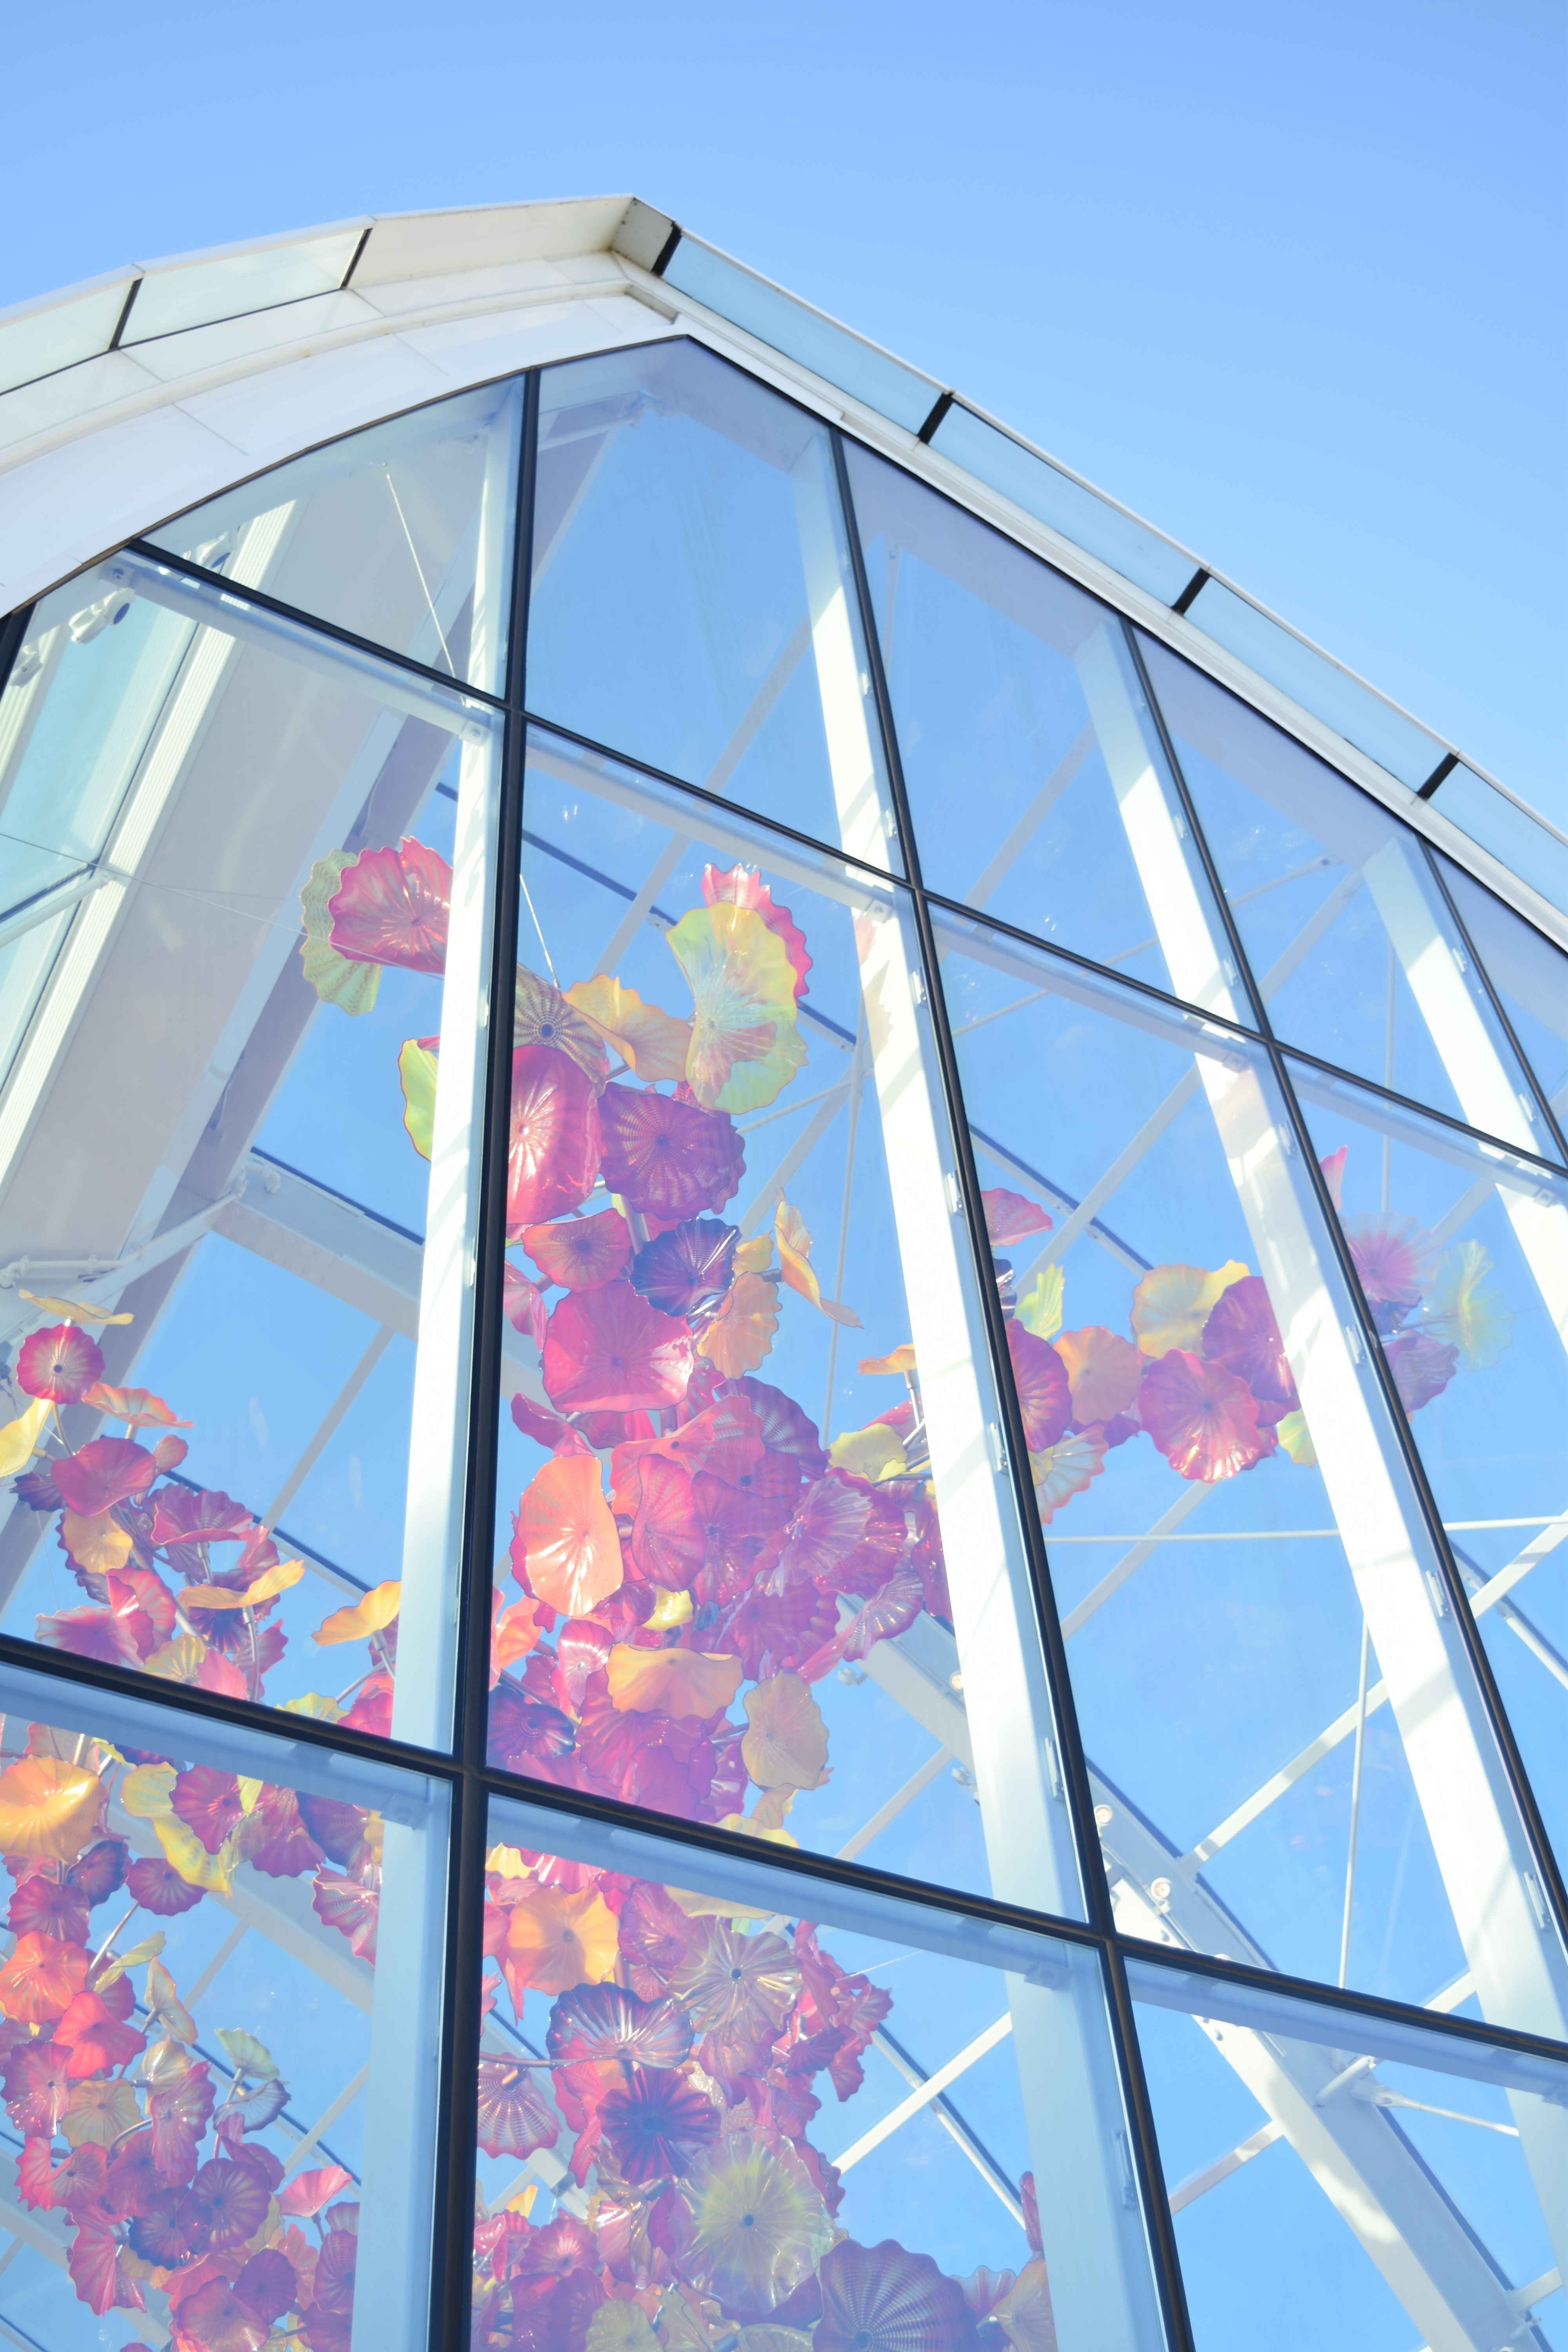
architecture, window, glass, reflection, color, facade, blue, symmetry, dome, daylighting